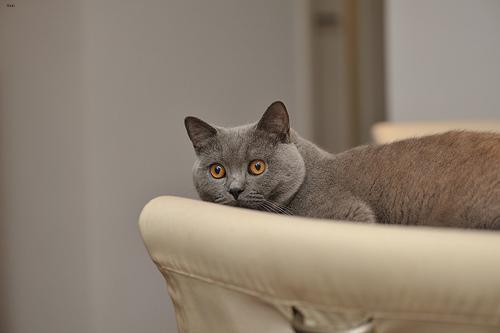
British Shorthair